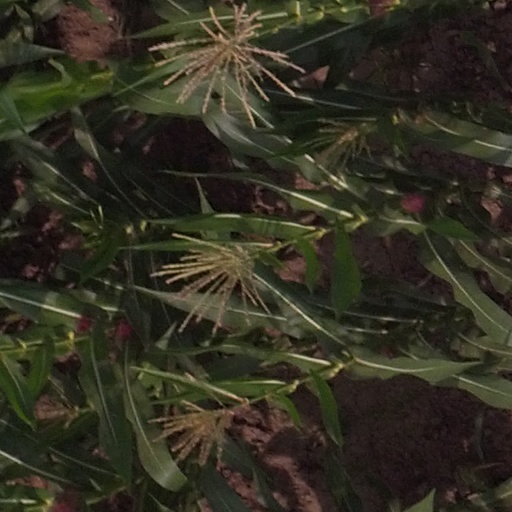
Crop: maize; corn